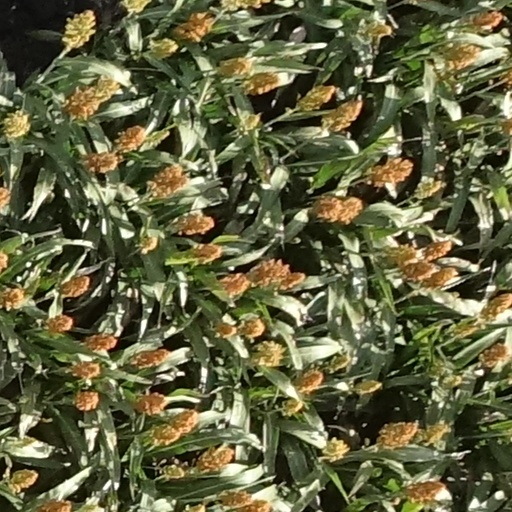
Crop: sorghum